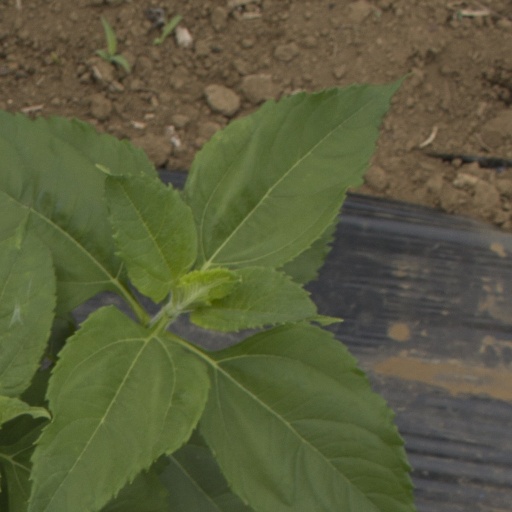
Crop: Jerusalem artichoke